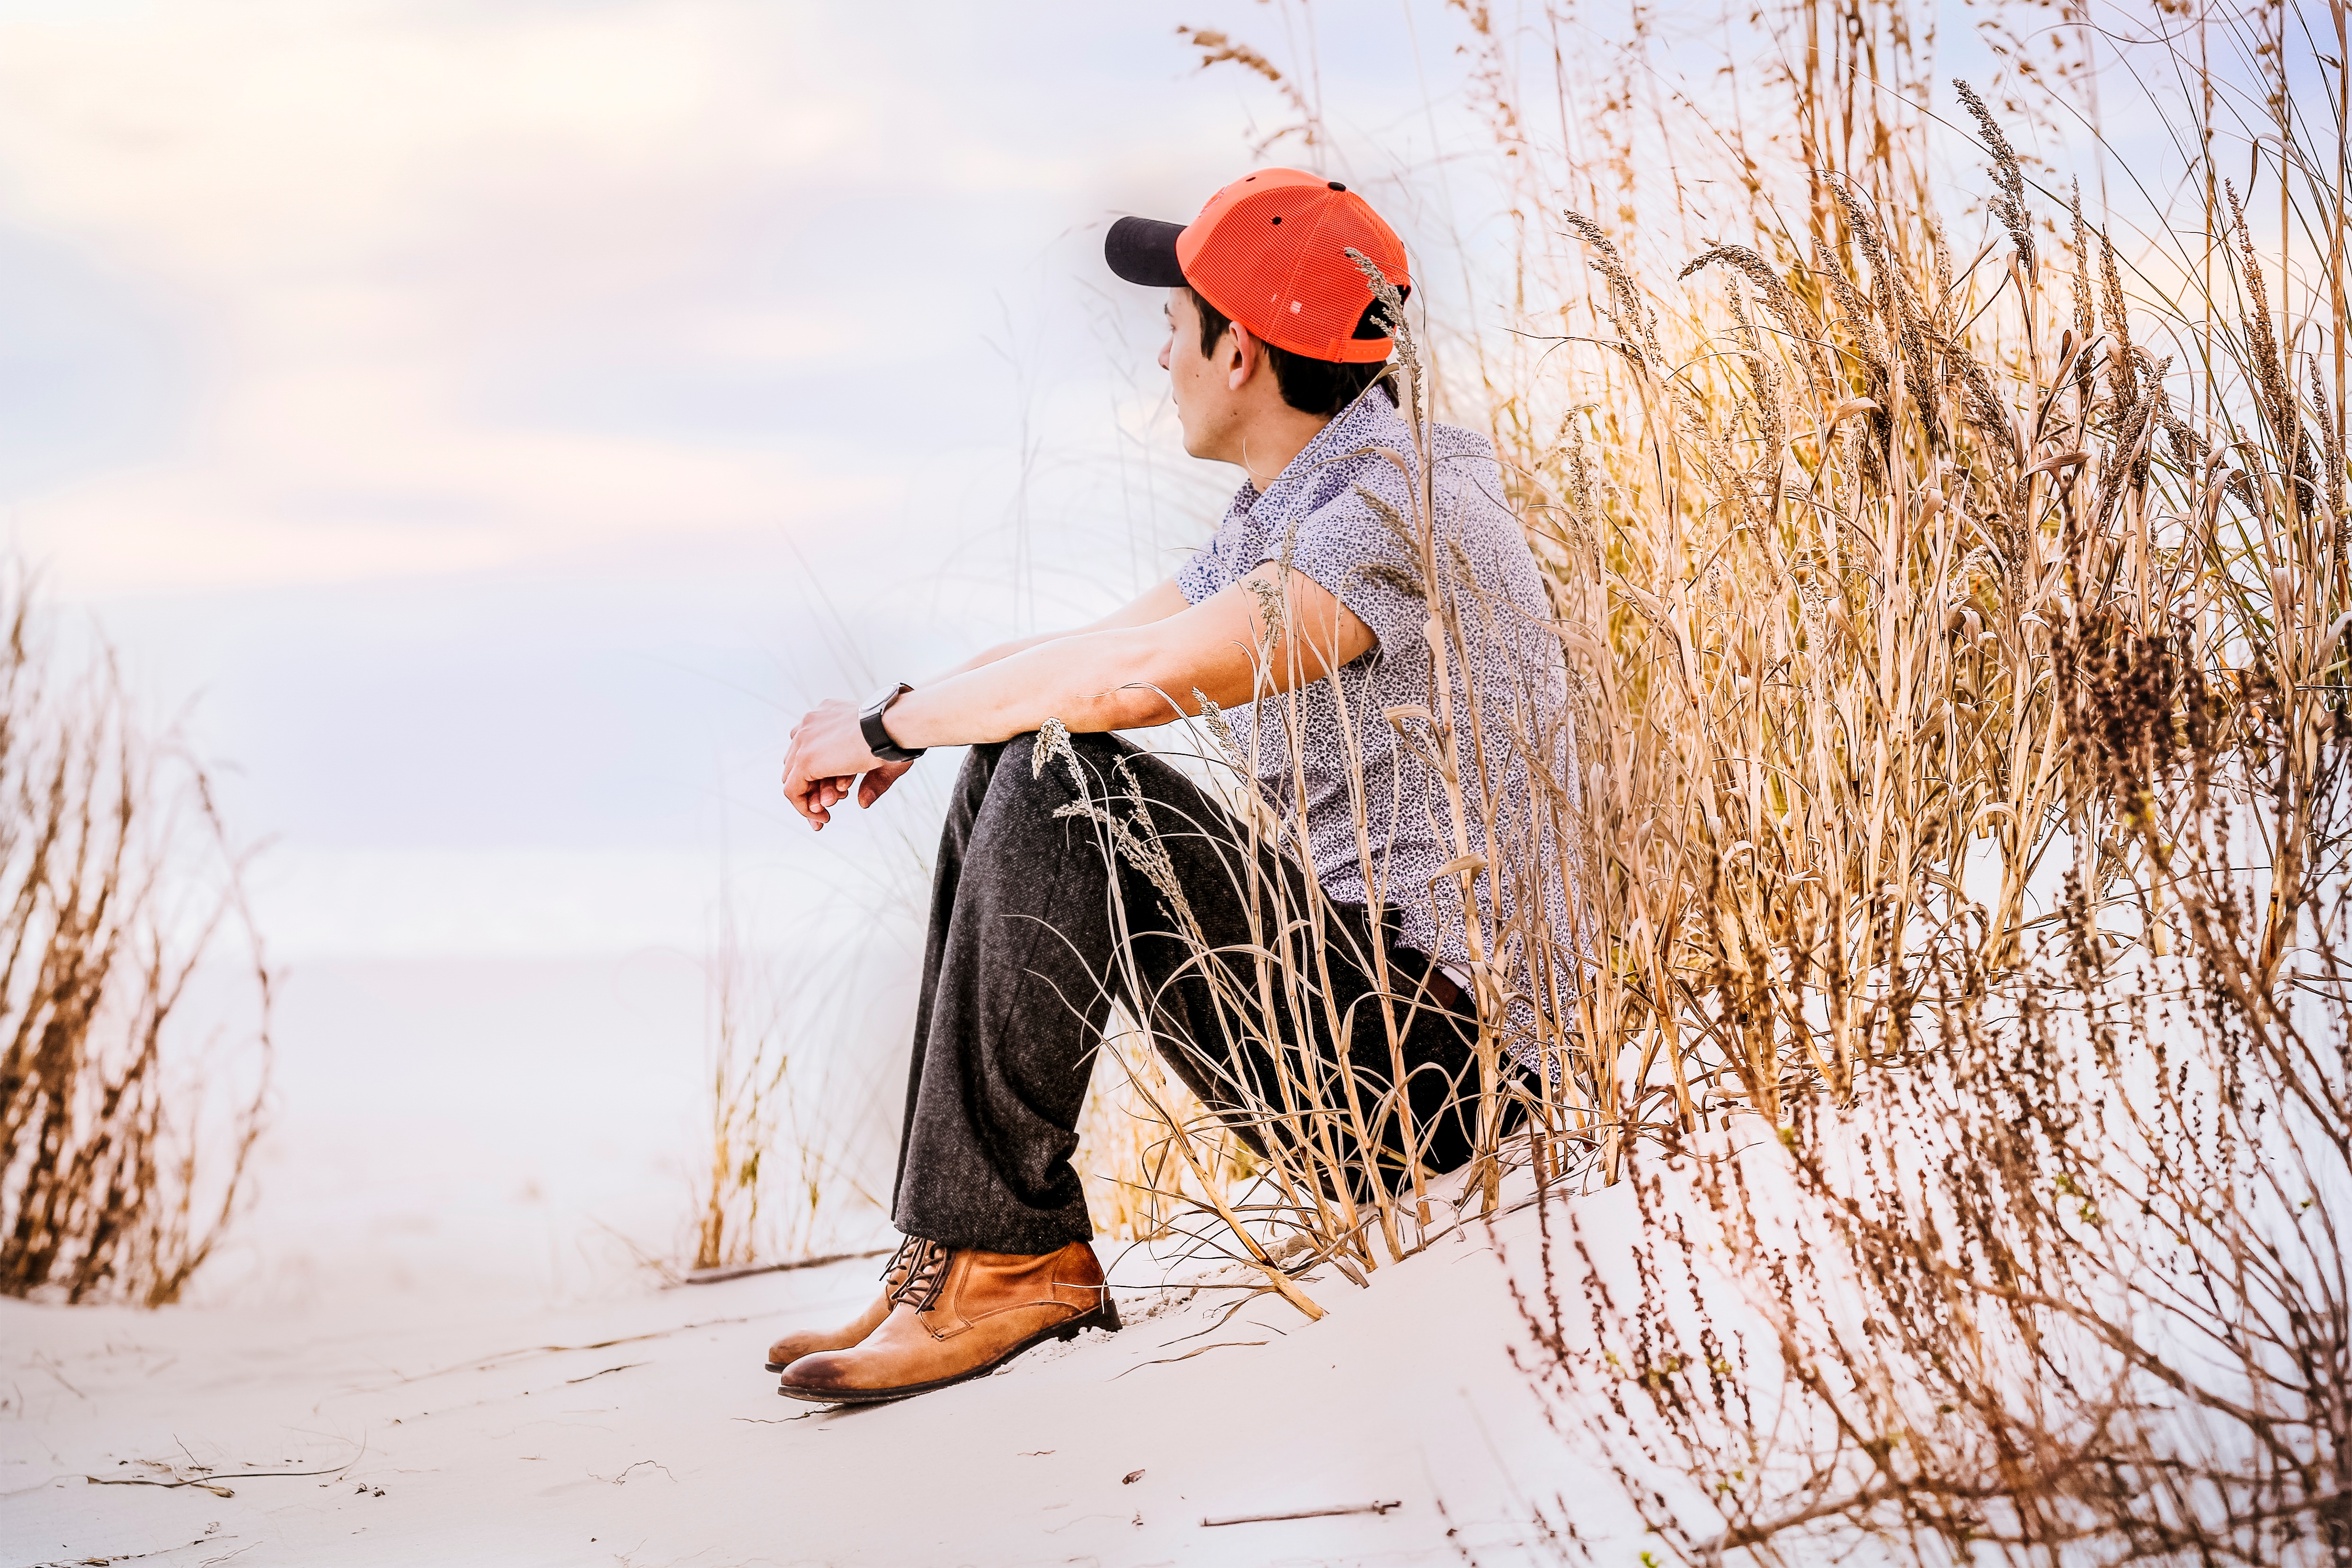
man, person, winter, male, guy, spring, sitting, season, sit, photograph, photo shoot